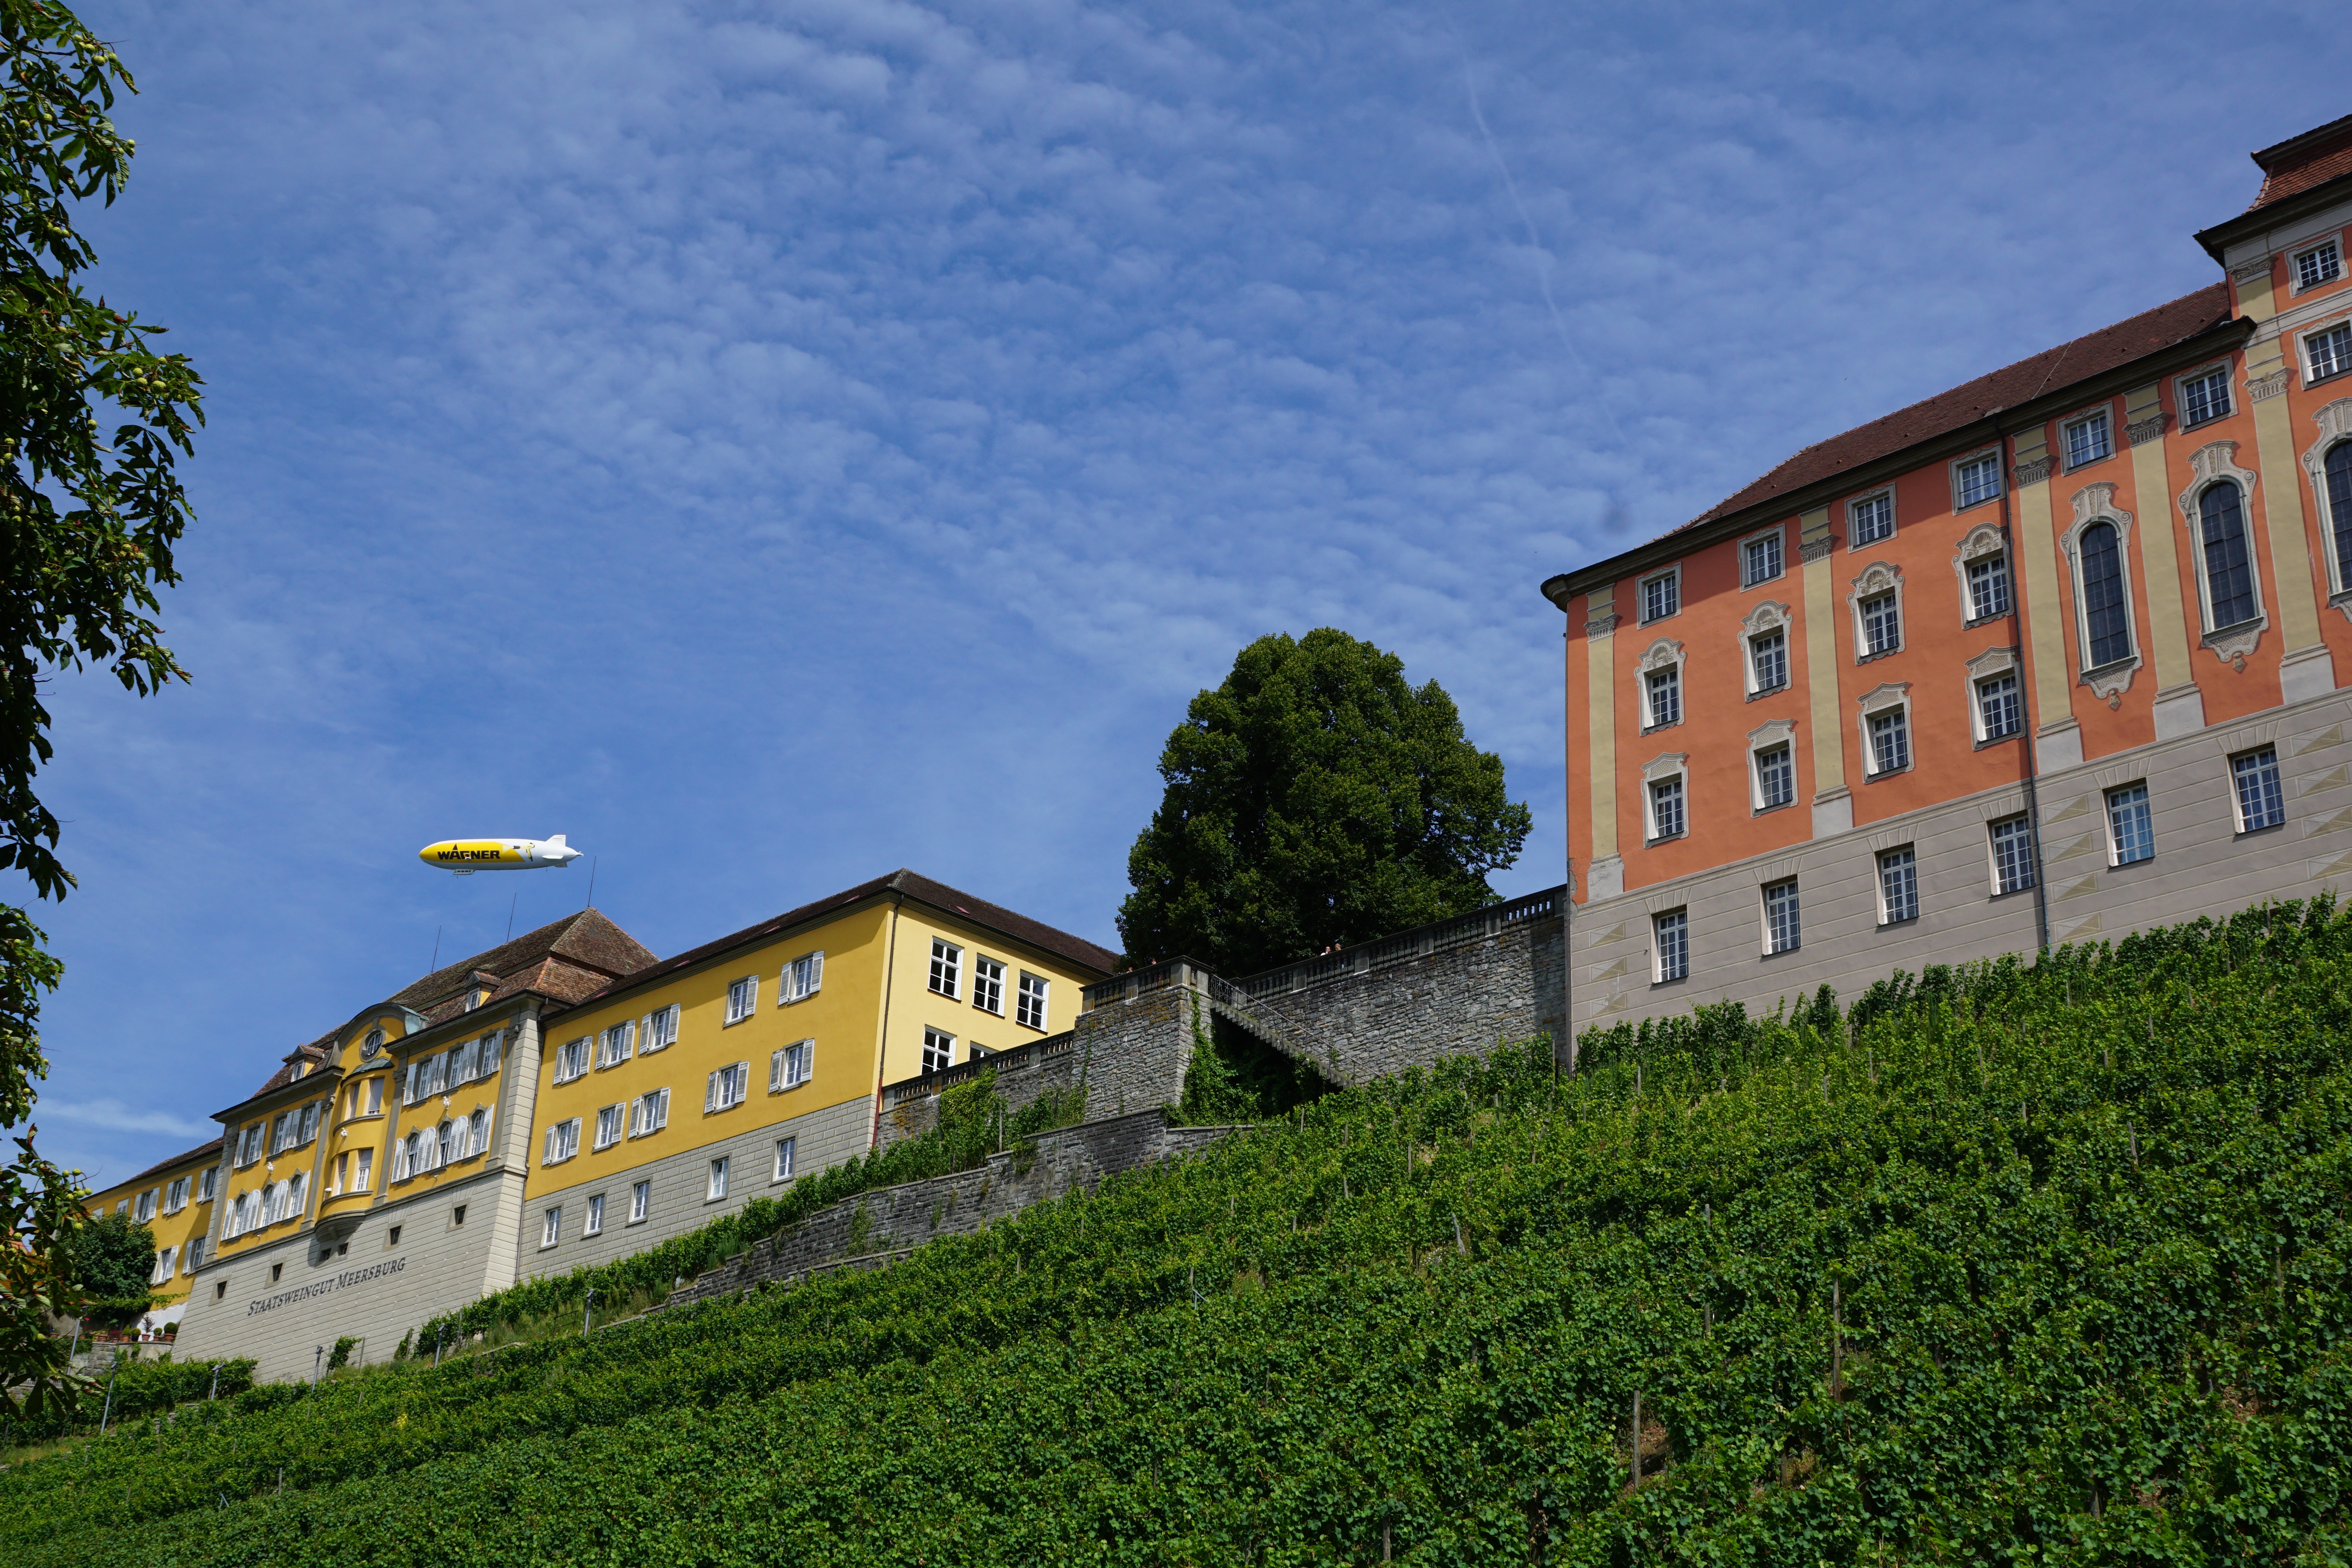
nature, sky, vineyard, wine, house, town, building, chateau, castle, monastery, learn, estate, meersburg, manor house, lake constance, rural area, zeppelin, boarding school, high school